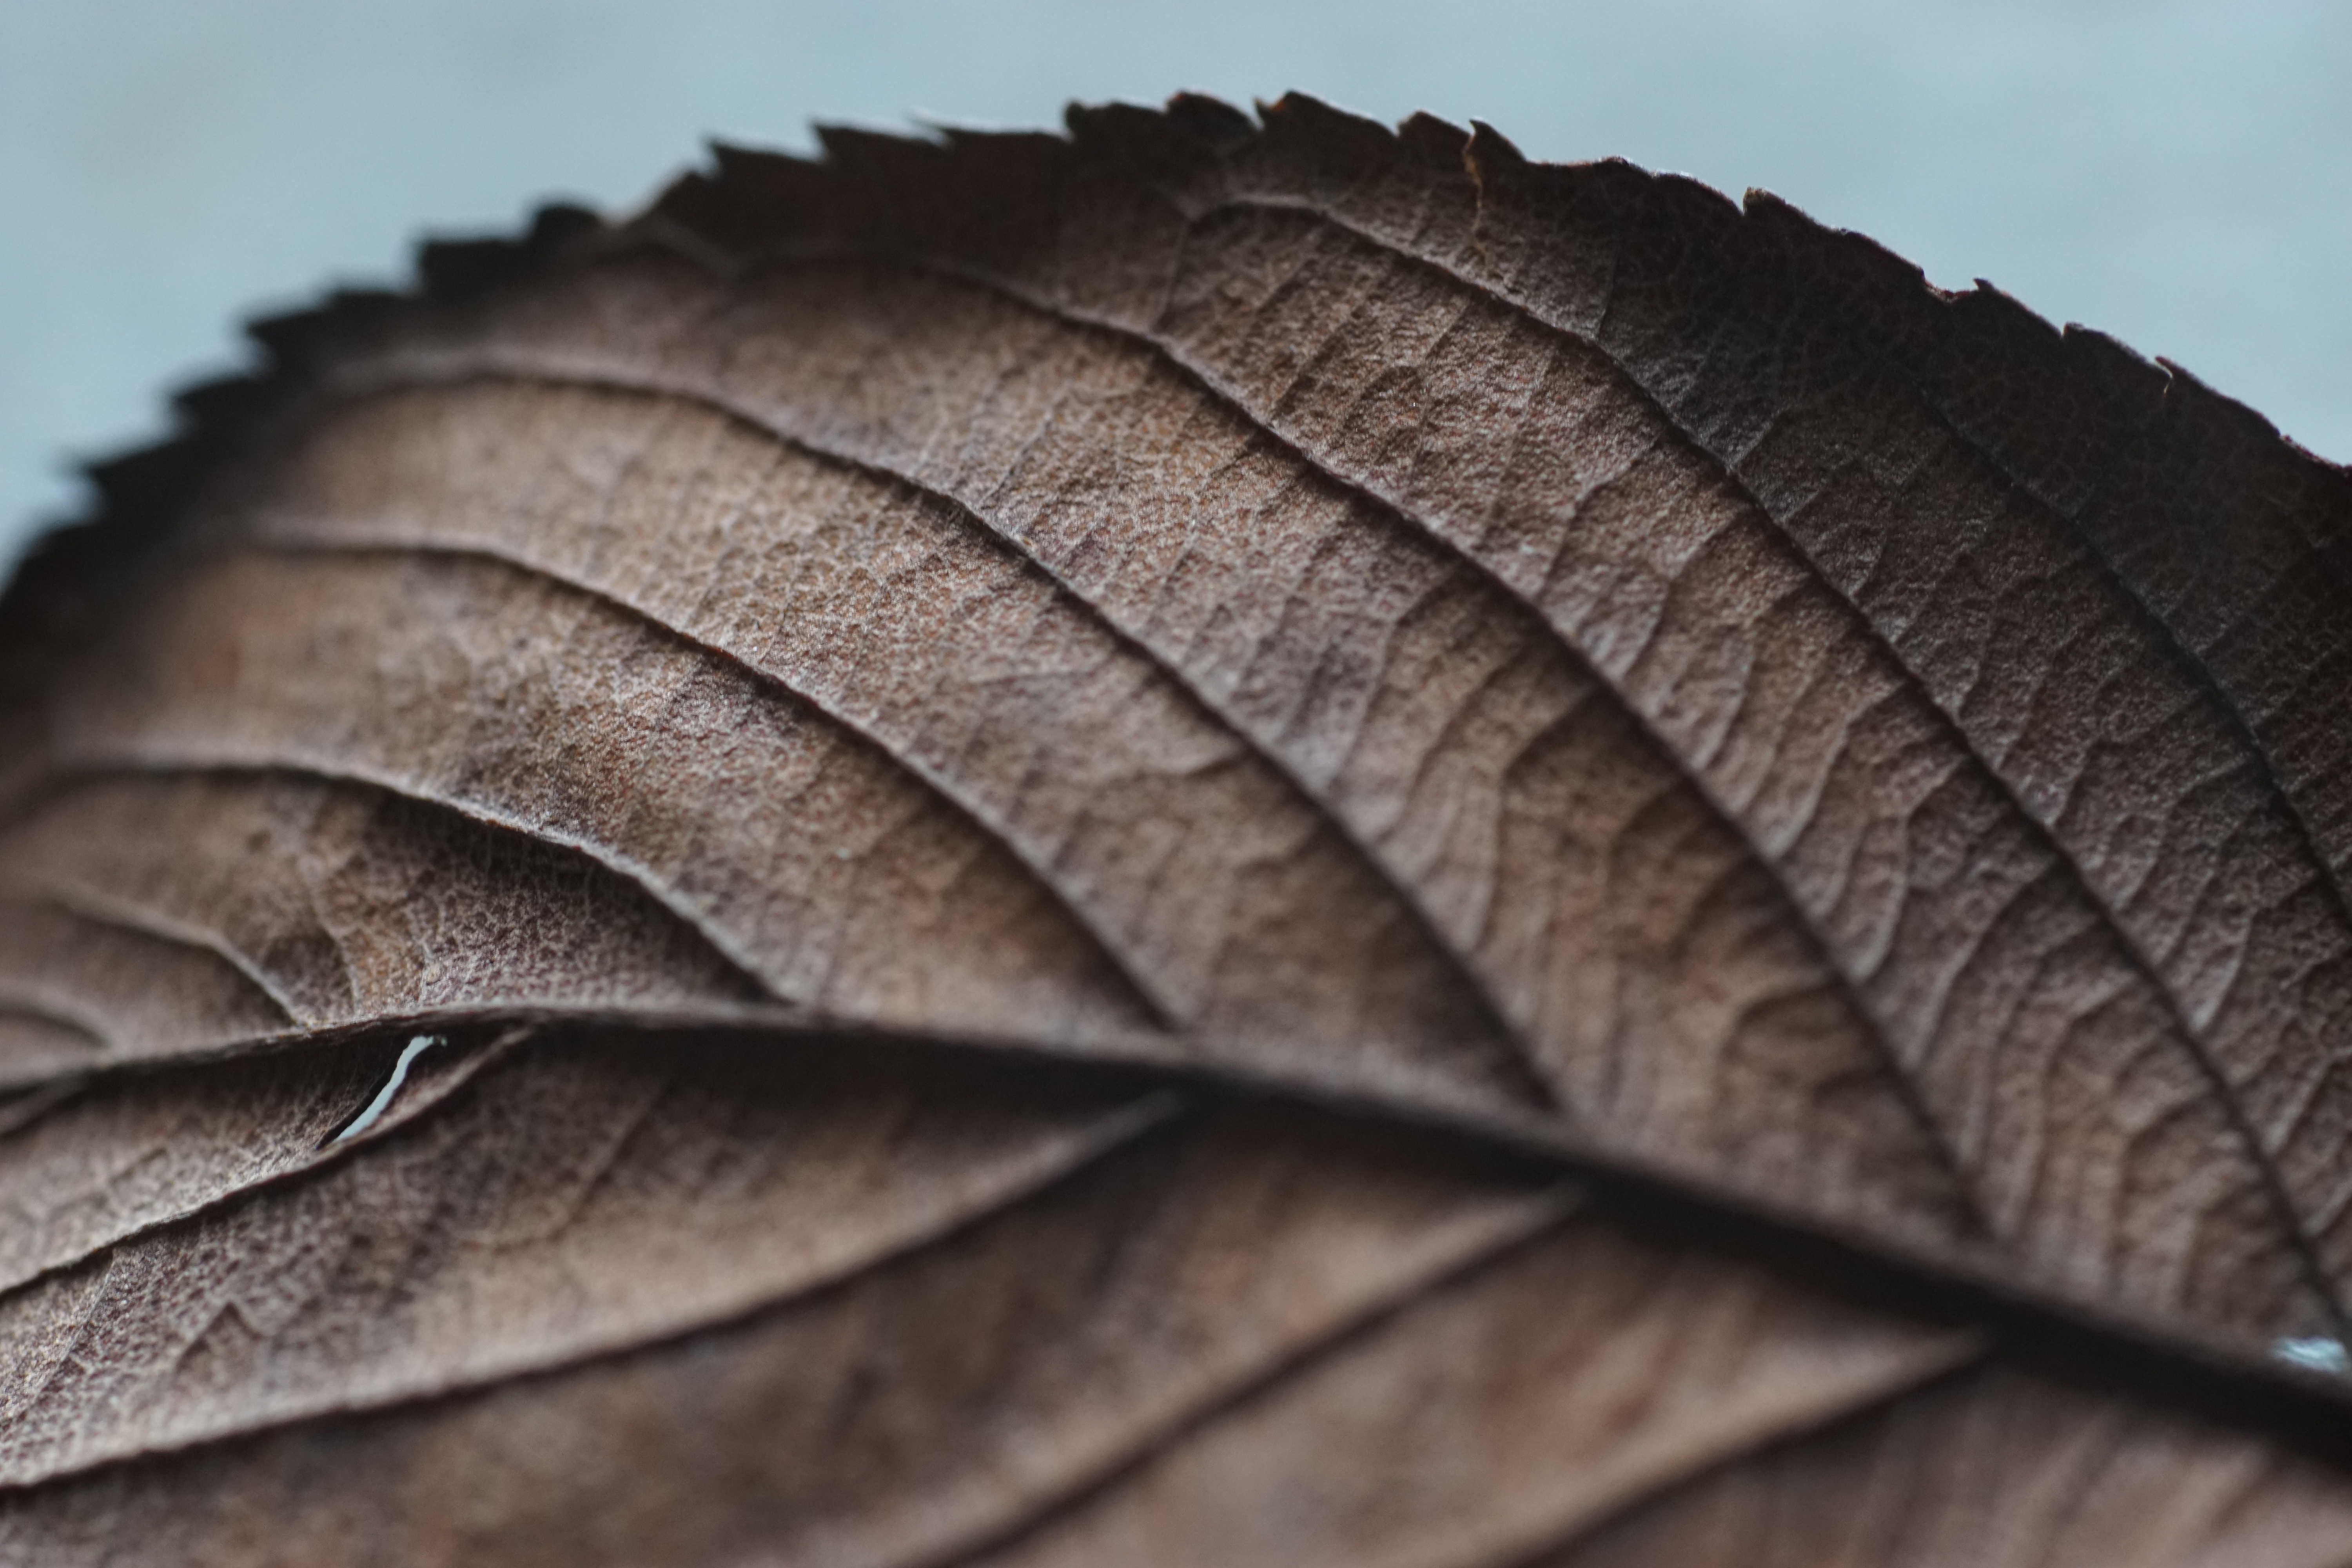
wing, wood, leaf, macro, material, dry leaf, close up, macro photography, grass family, fashion accessory